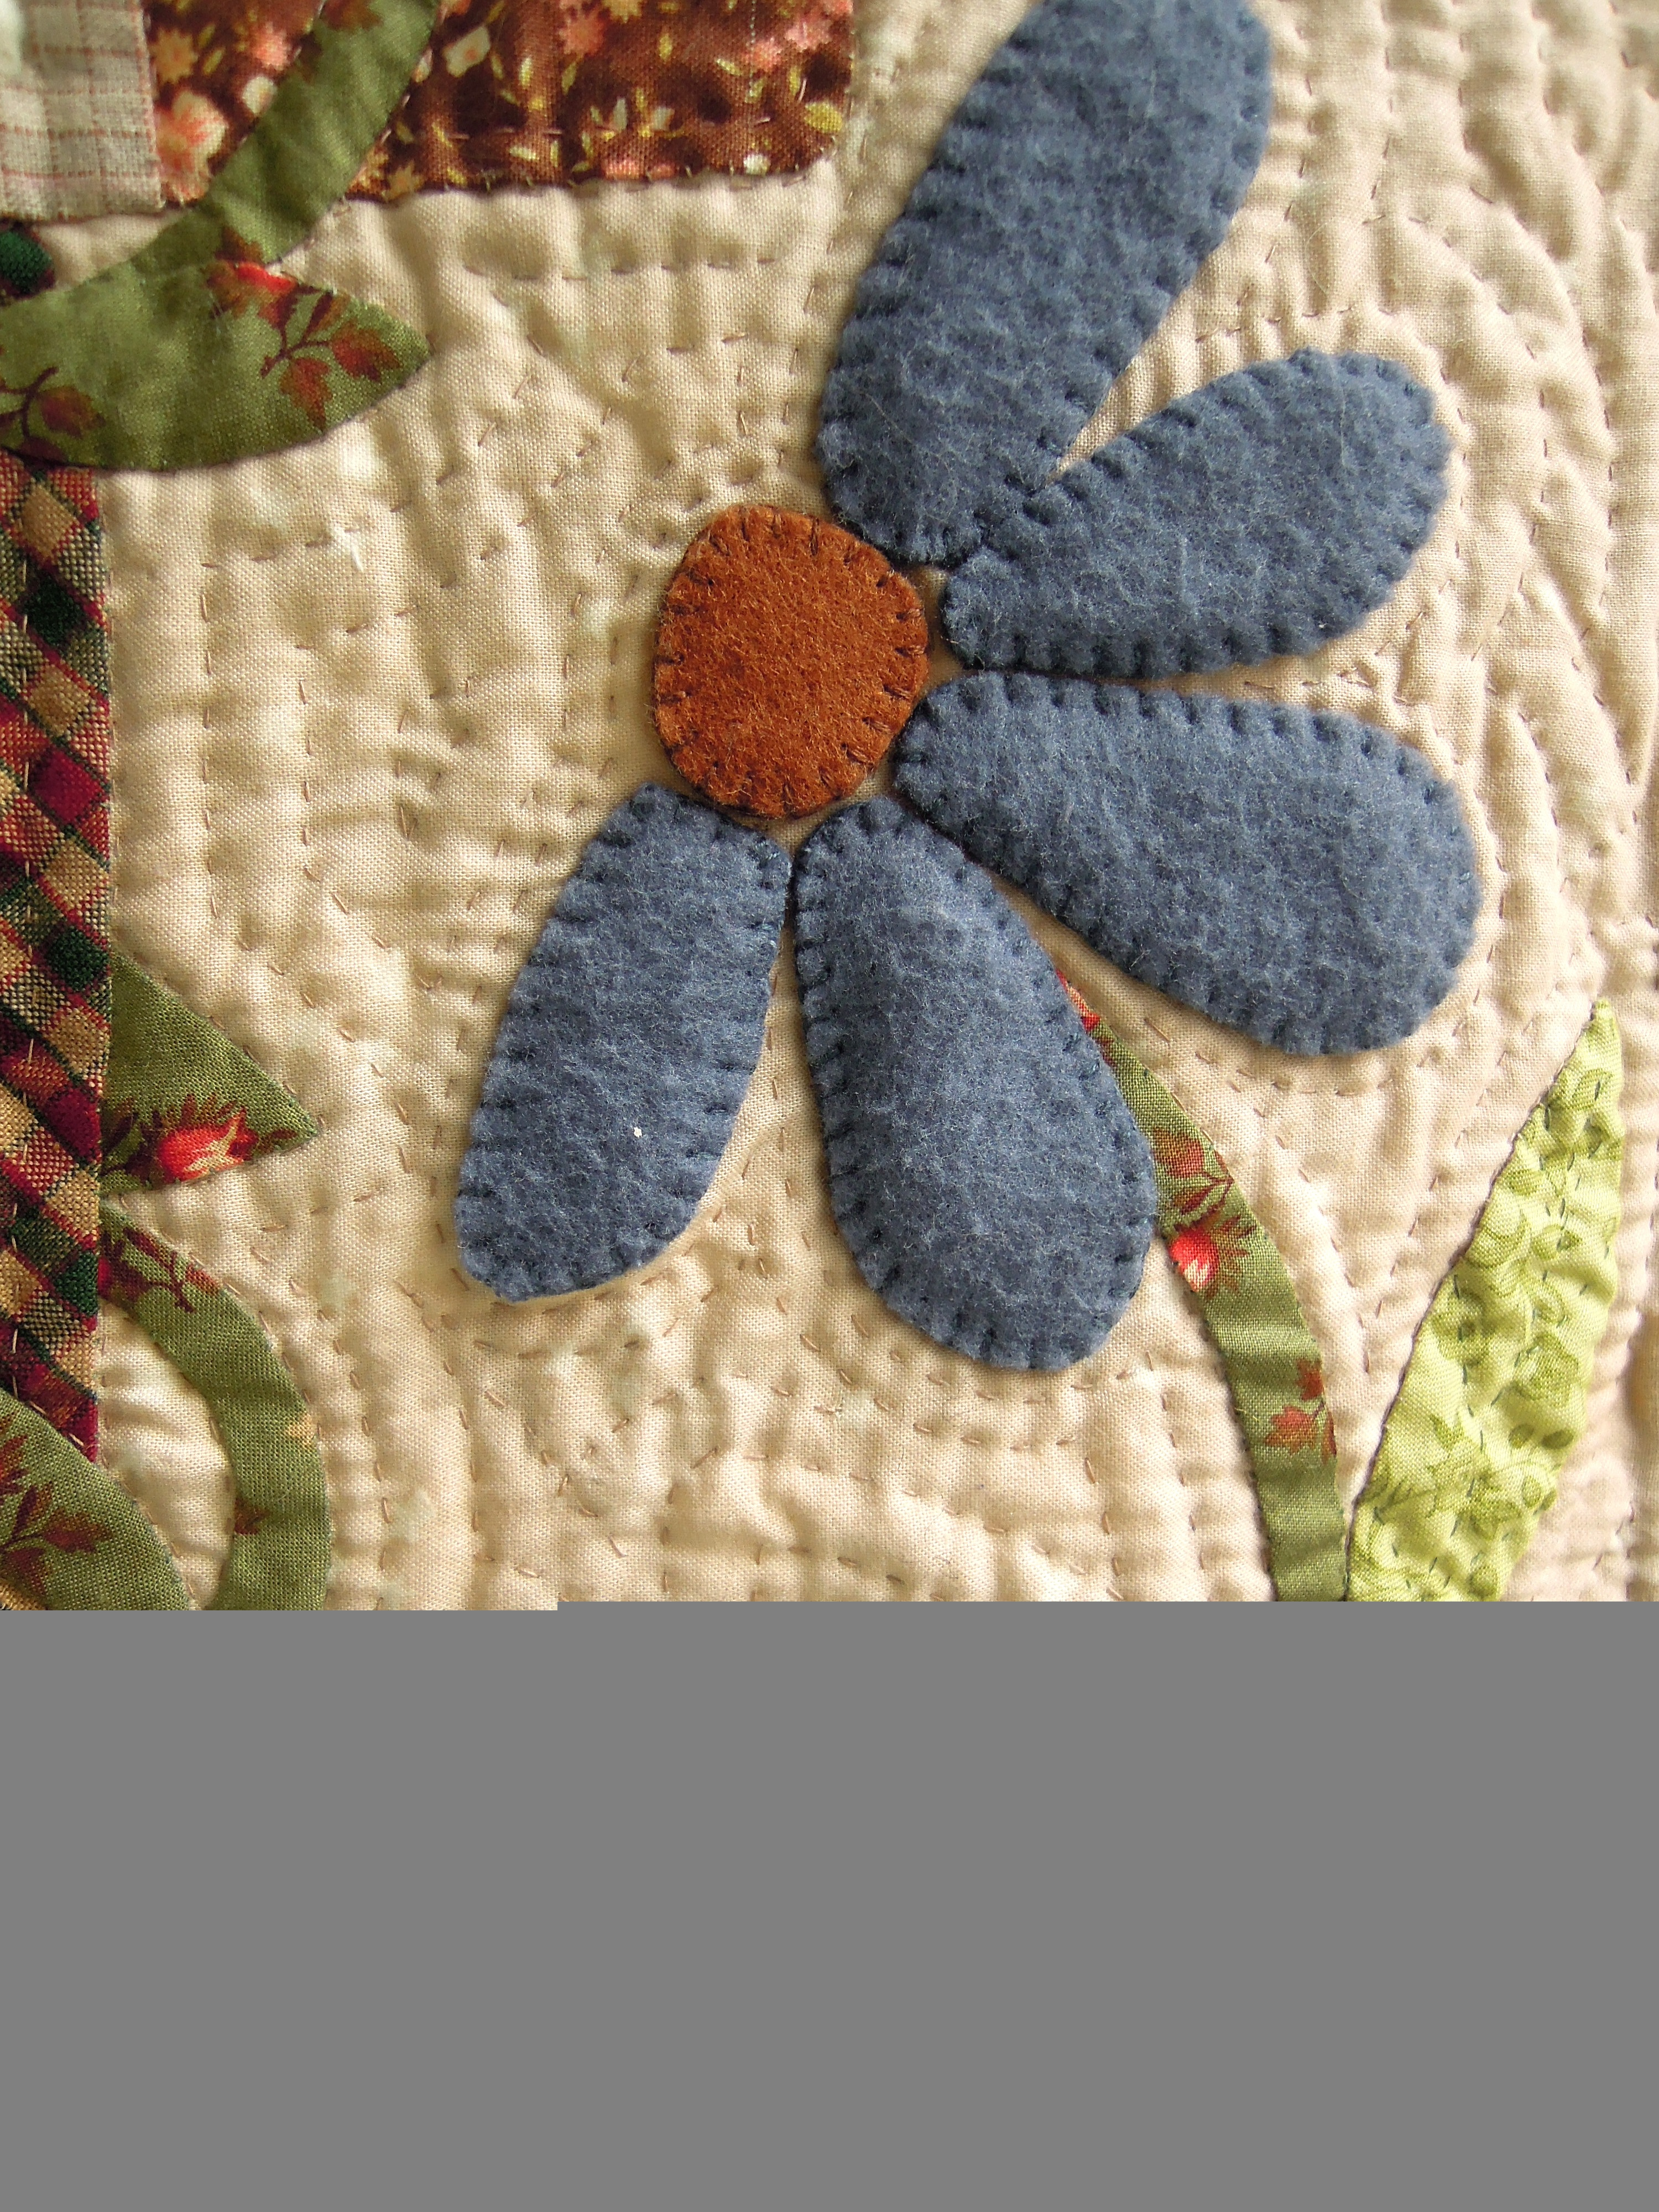
work, leaf, flower, pattern, material, sewing, quilt, patchwork, crochet, textile, art, design, fabrics, padding, quilting, fabric flower